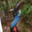
Label: bird